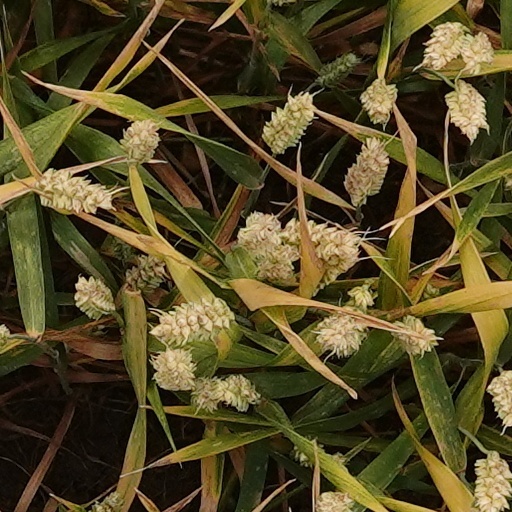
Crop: wheat